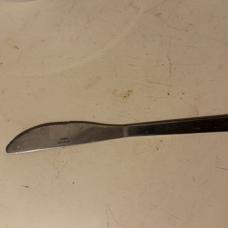
Label: Cutlery